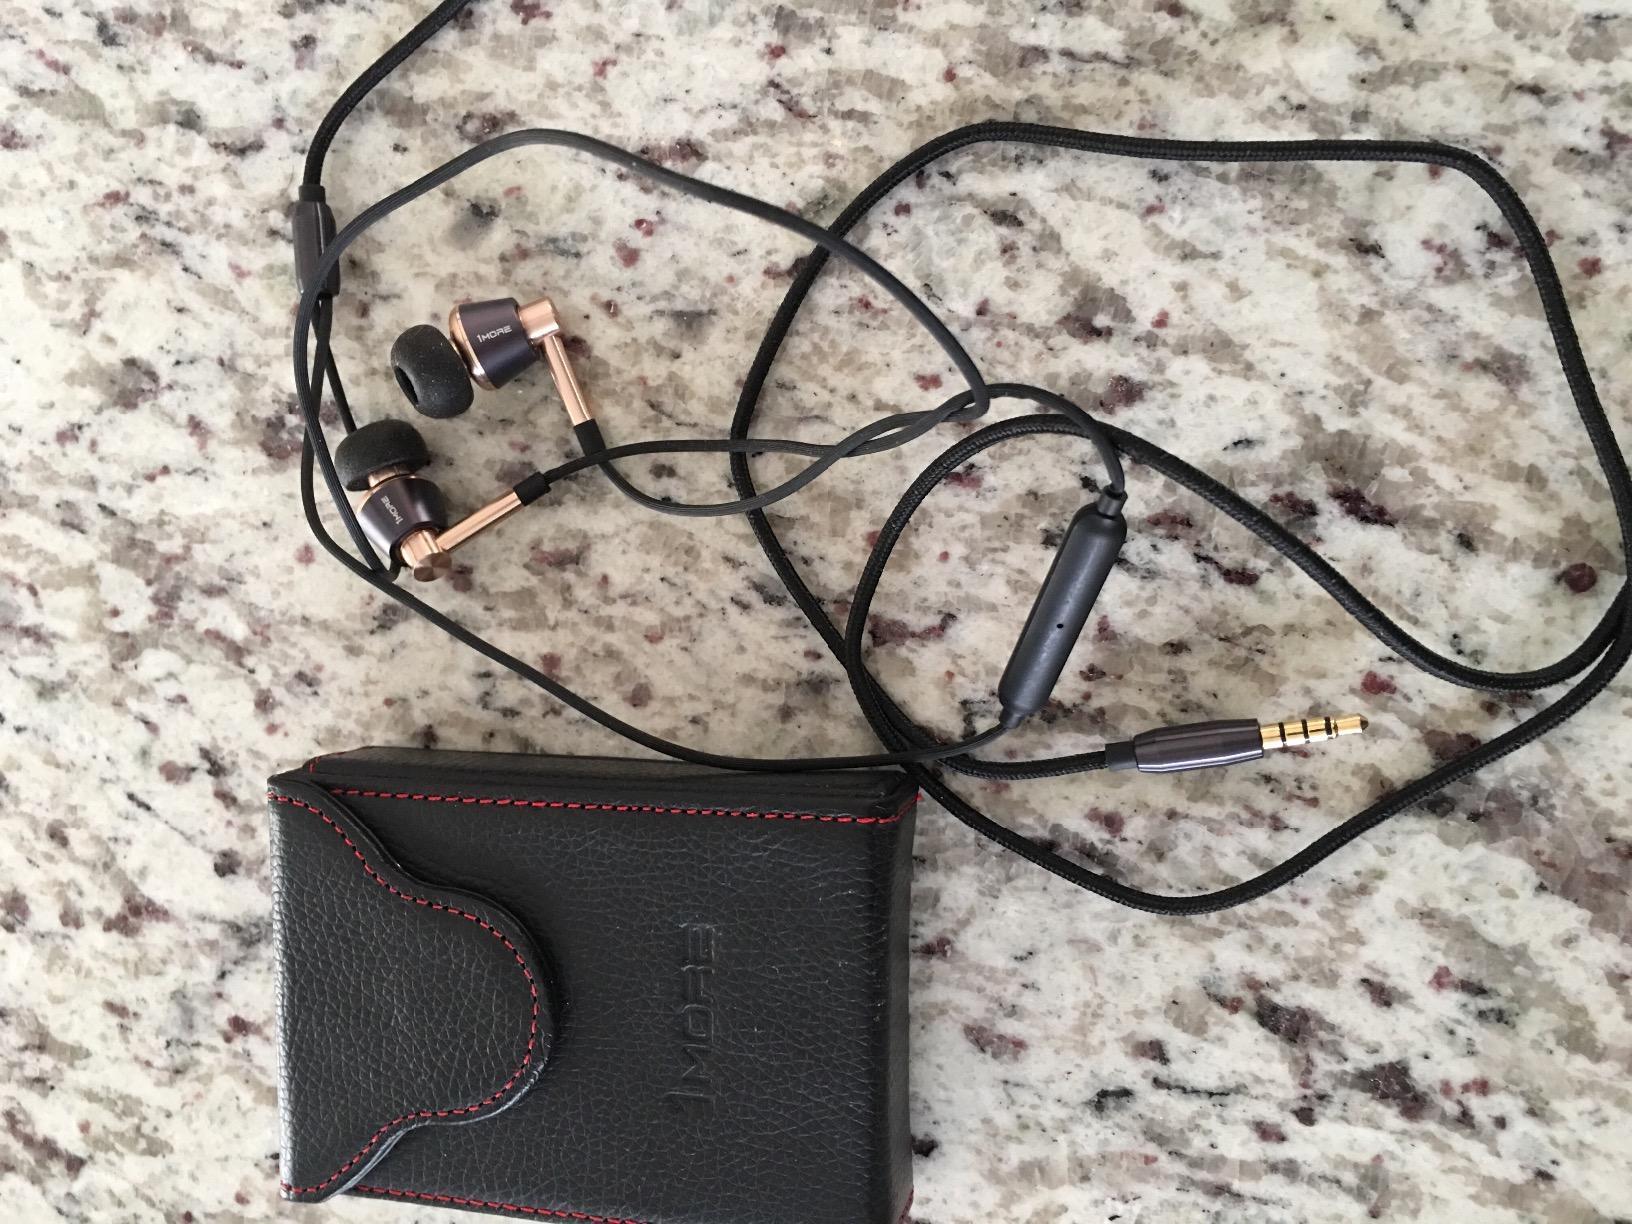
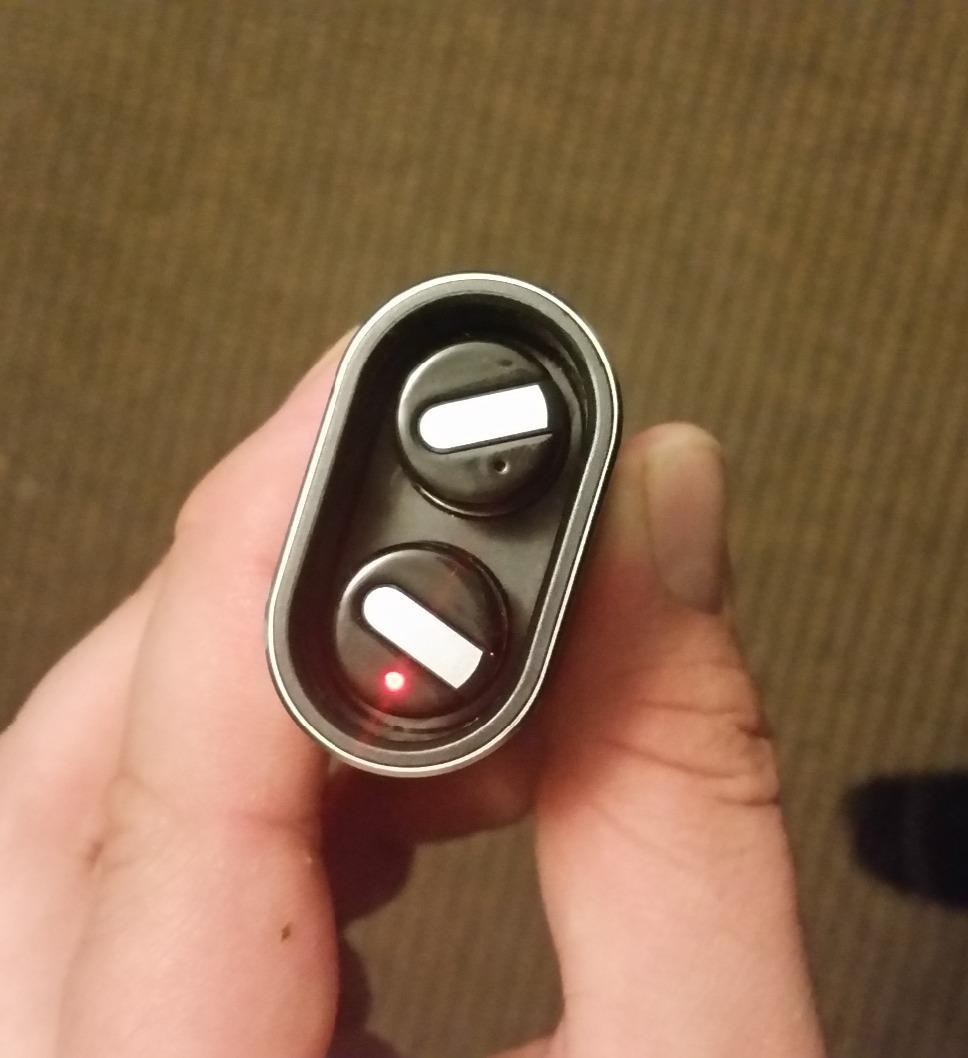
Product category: headphones
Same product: no